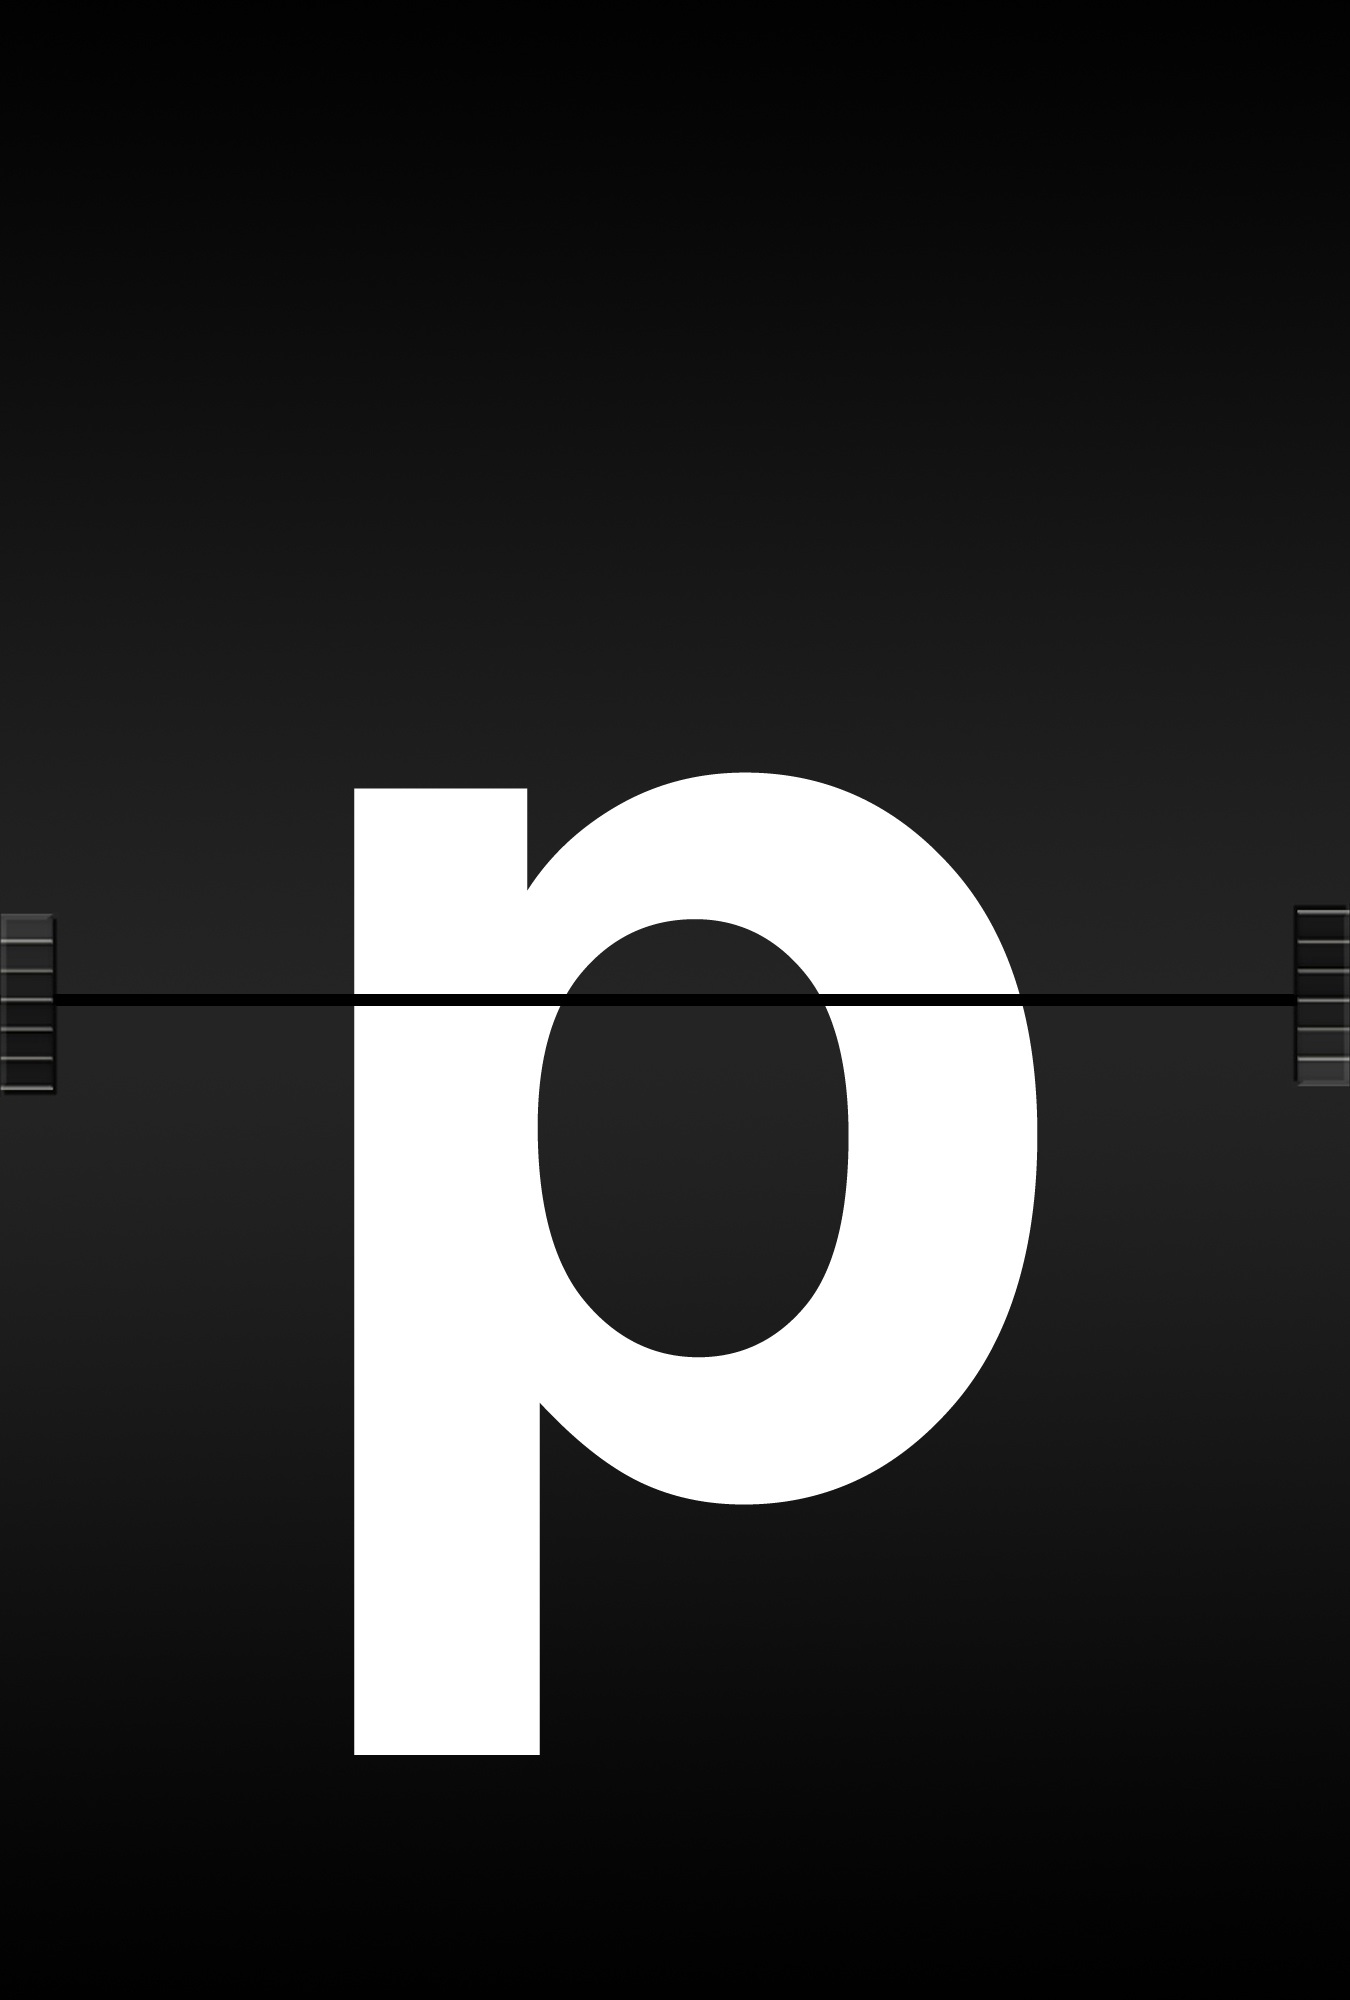
board, ad, airport, alphabet, communication, circle, brand, font, p, literacy, logo, text, school, letters, information, railway station, leave, symbols, scoreboard, abc, timeline, screenshot, language, journal font